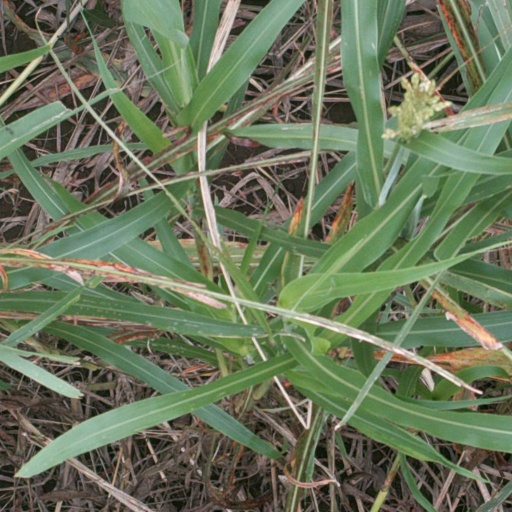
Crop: sorghum